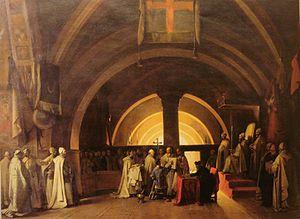
La commanderie de Beaune est une commanderie du XIIᵉ siècle fondée par l'ordre du Temple puis hospitalière à Beaune en Bourgogne. Le site est à ce jour une propriété privée.